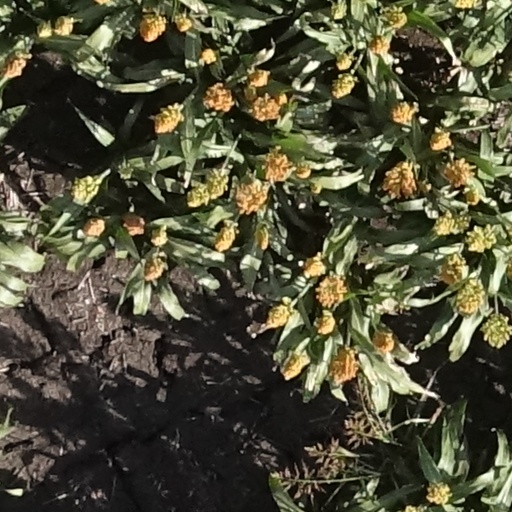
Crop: sorghum